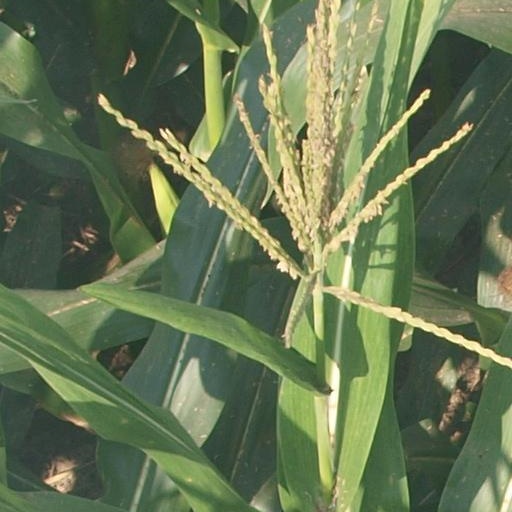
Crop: maize; corn